René Couzinet

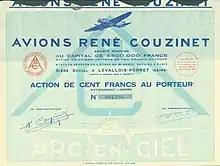
Share of the Avions René Couzinet S. A., issued 30 November 1928

Couzinet's father was a school teacher, and from a very young age he was fascinated by aviation and observing the flight of swallows. In 1921 he enrolled at the École Nationale Supérieure d'Arts et Métiers (ENSAM) (School of Arts and Crafts) at Angers (with Louis Béchereau), where he both graduated and filed several aviation patents. In 1924 he attended the École supérieure de l’aéronautique (Graduate School of Aeronautics). He financed his studies by working in a turbine factory, before joining the French Air Force ("Armée de l'air") in November 1925, where he became a lieutenant.